Lords of Conquest

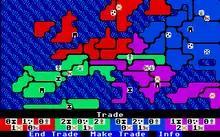
Atari ST screenshot

The game is a contest between two and seven players, of which any number may be human or computer players. Each player is given a specific color, which matches their territories. Computer players can be selected to be Aggressive, Defensive, or Passive in their style of play. The human player(s) then must select how random the odds of an attack are, the amount of resources in the game, and the amount of land vs. water. Additionally, the Victory Conditions are also chosen; of which is the building of three to eight cities. "Territories" are then selected one at a time amongst the players, until all are selected or a remainder is left that is at least one less than the number of players, which are left black.